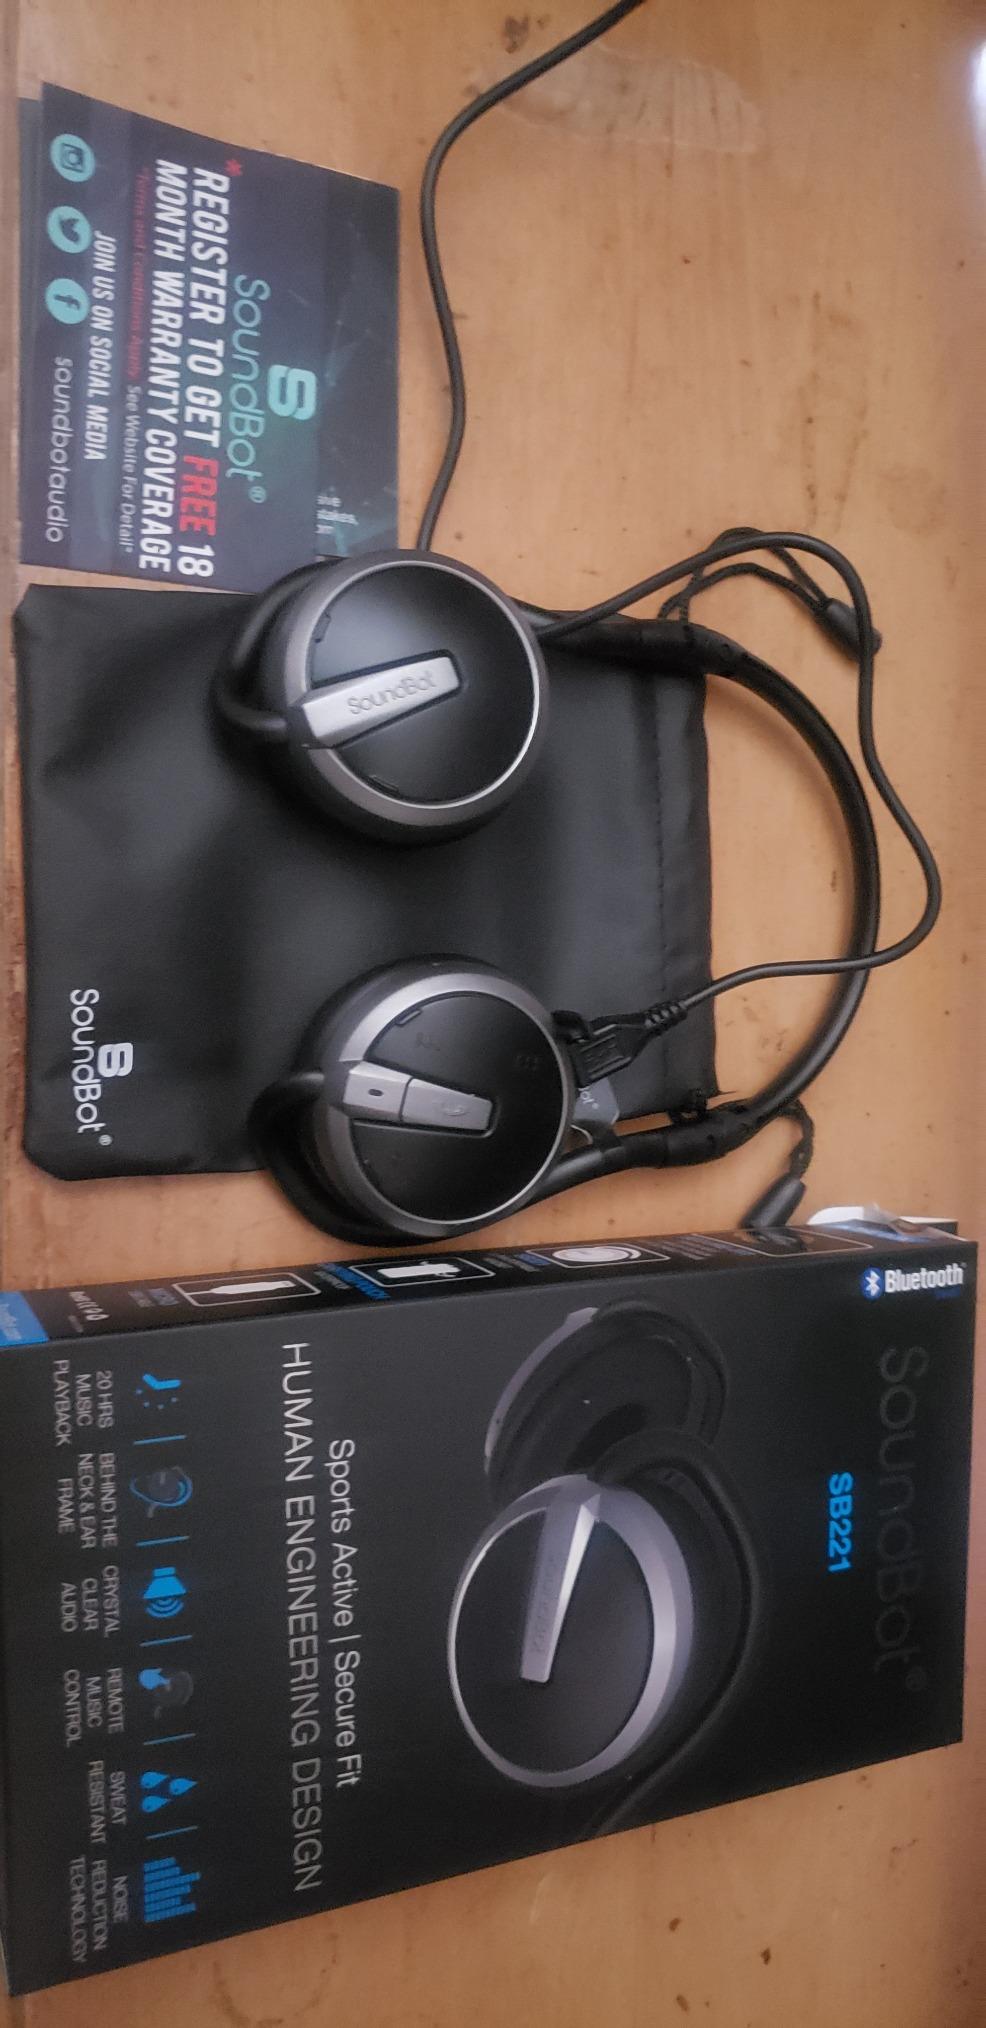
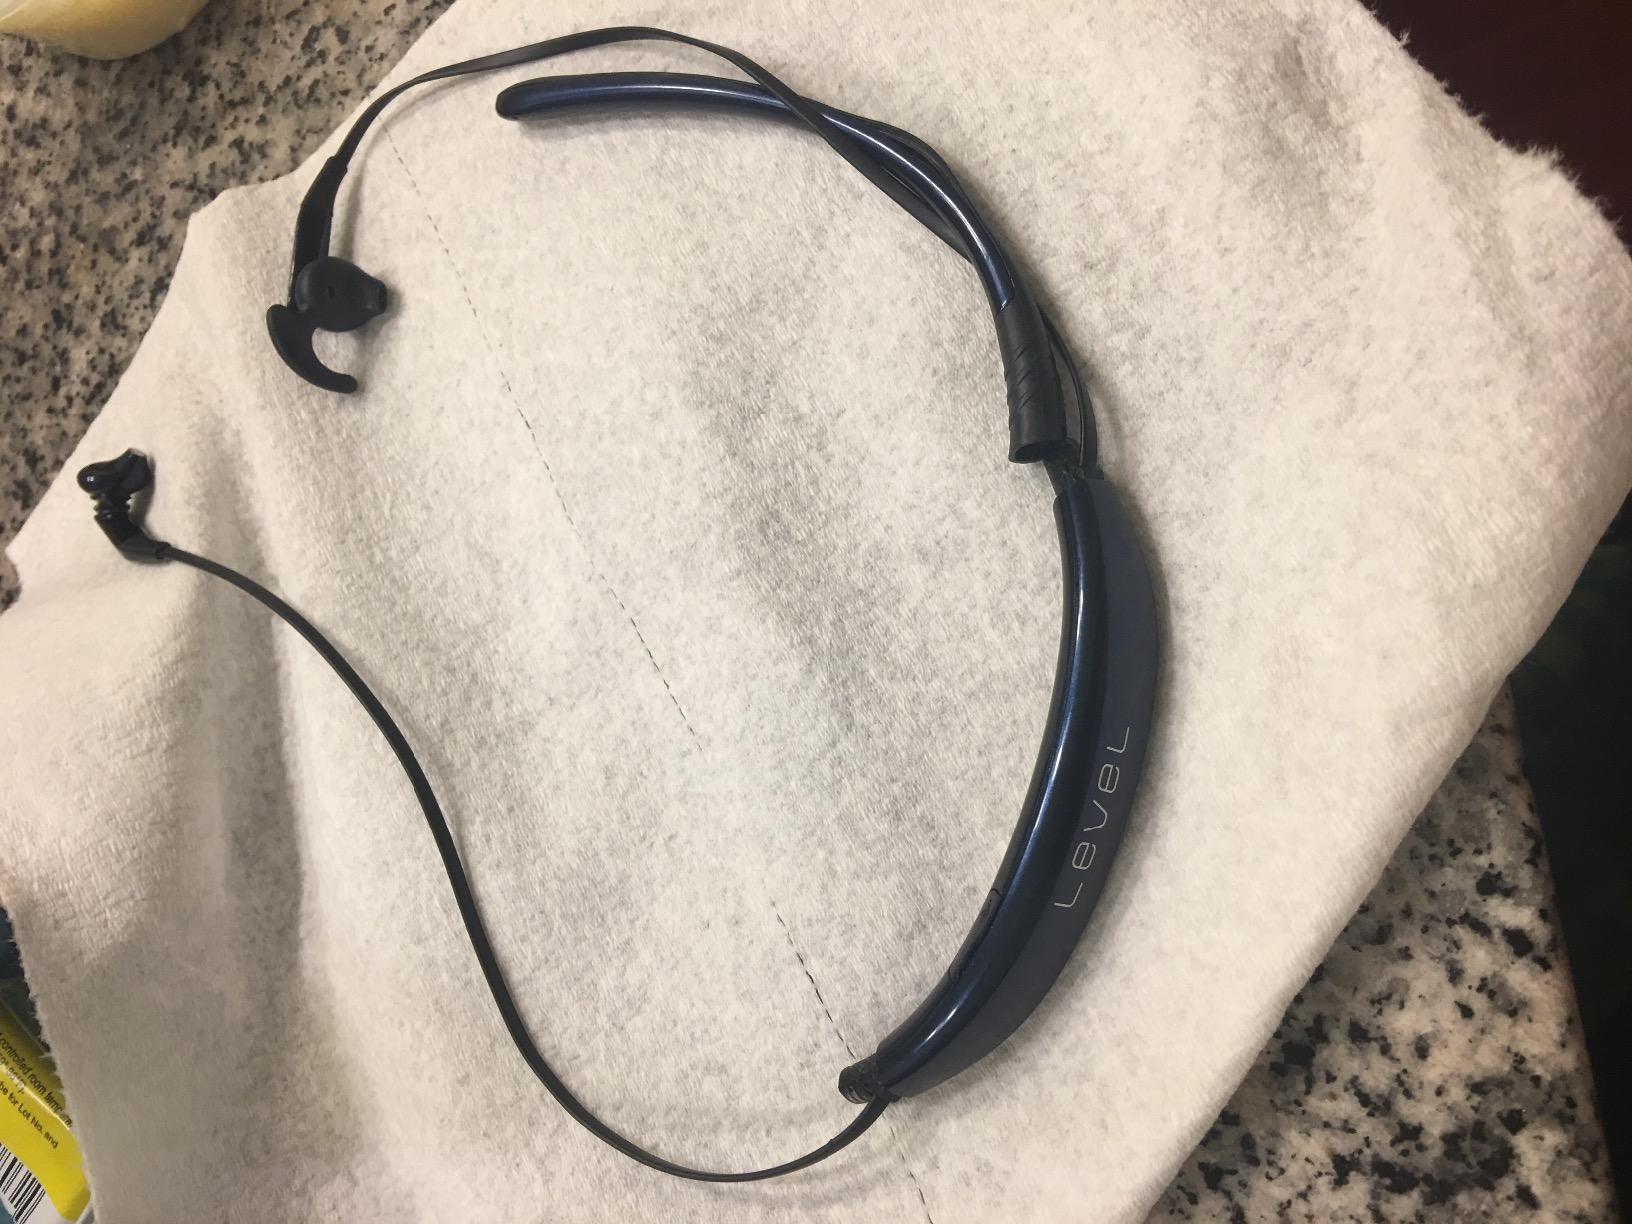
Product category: headphones
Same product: no